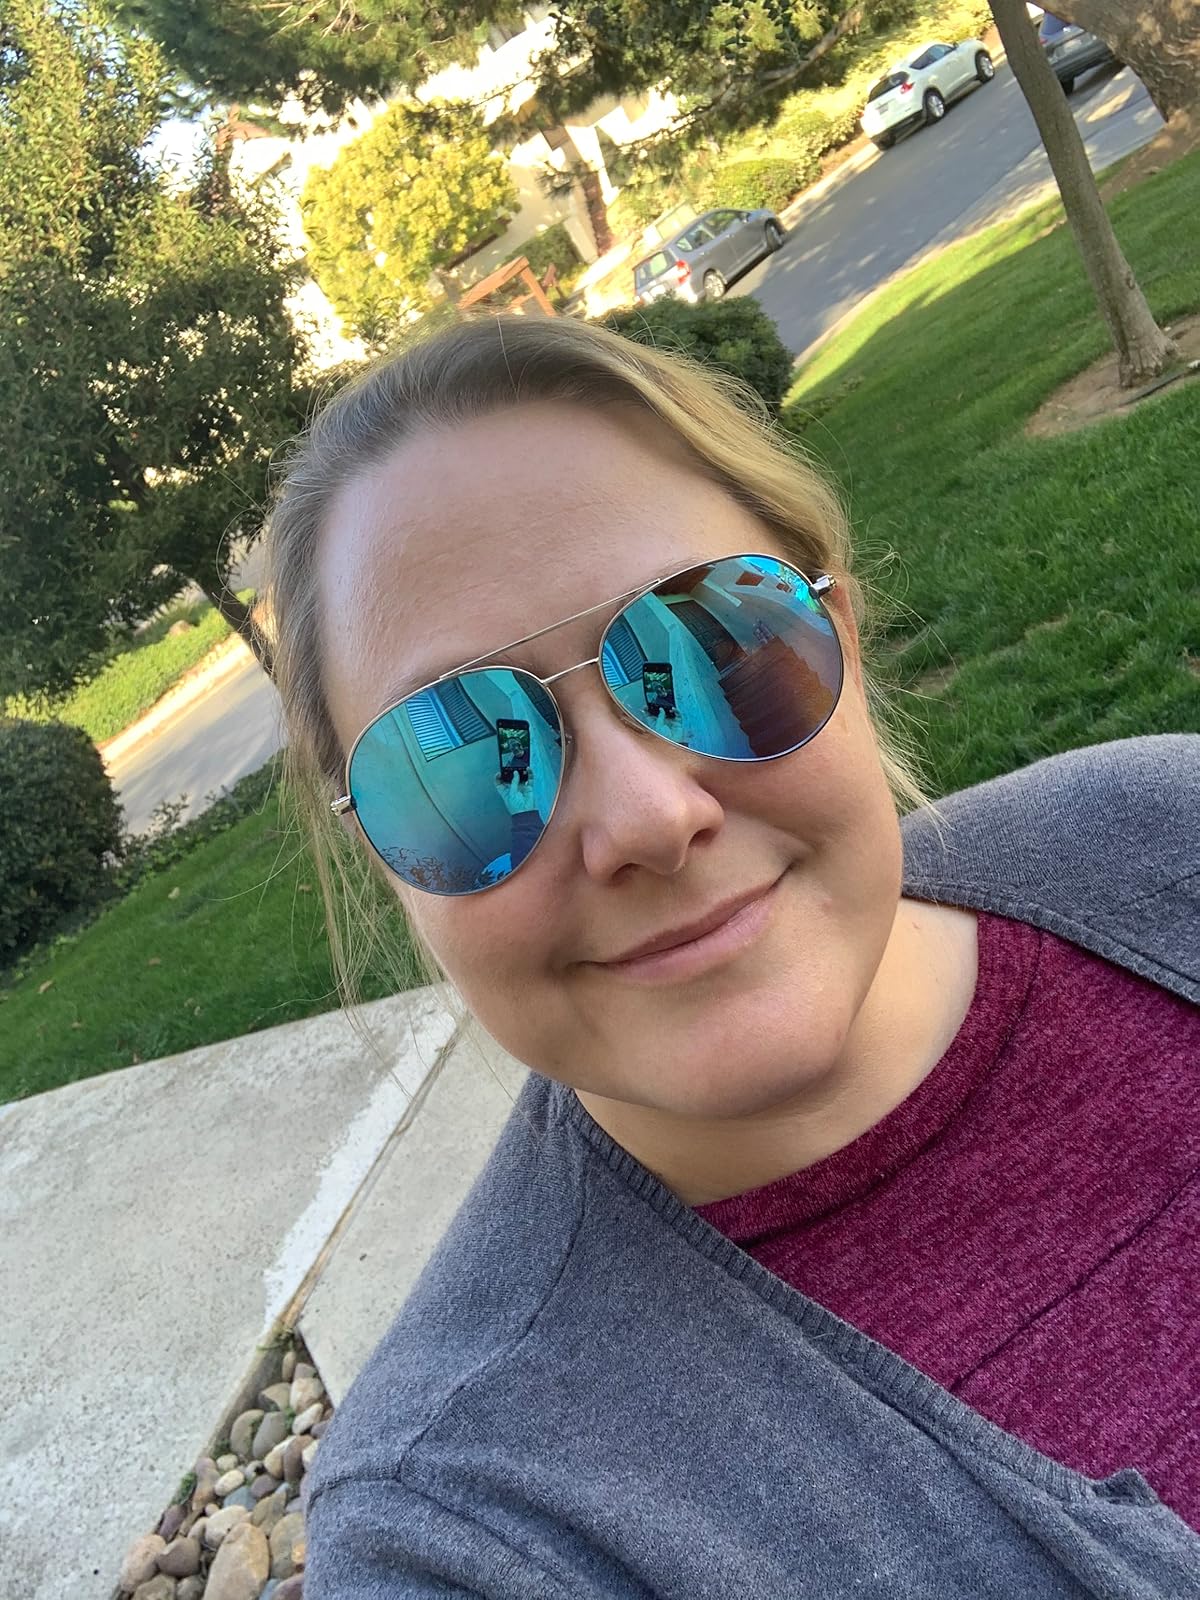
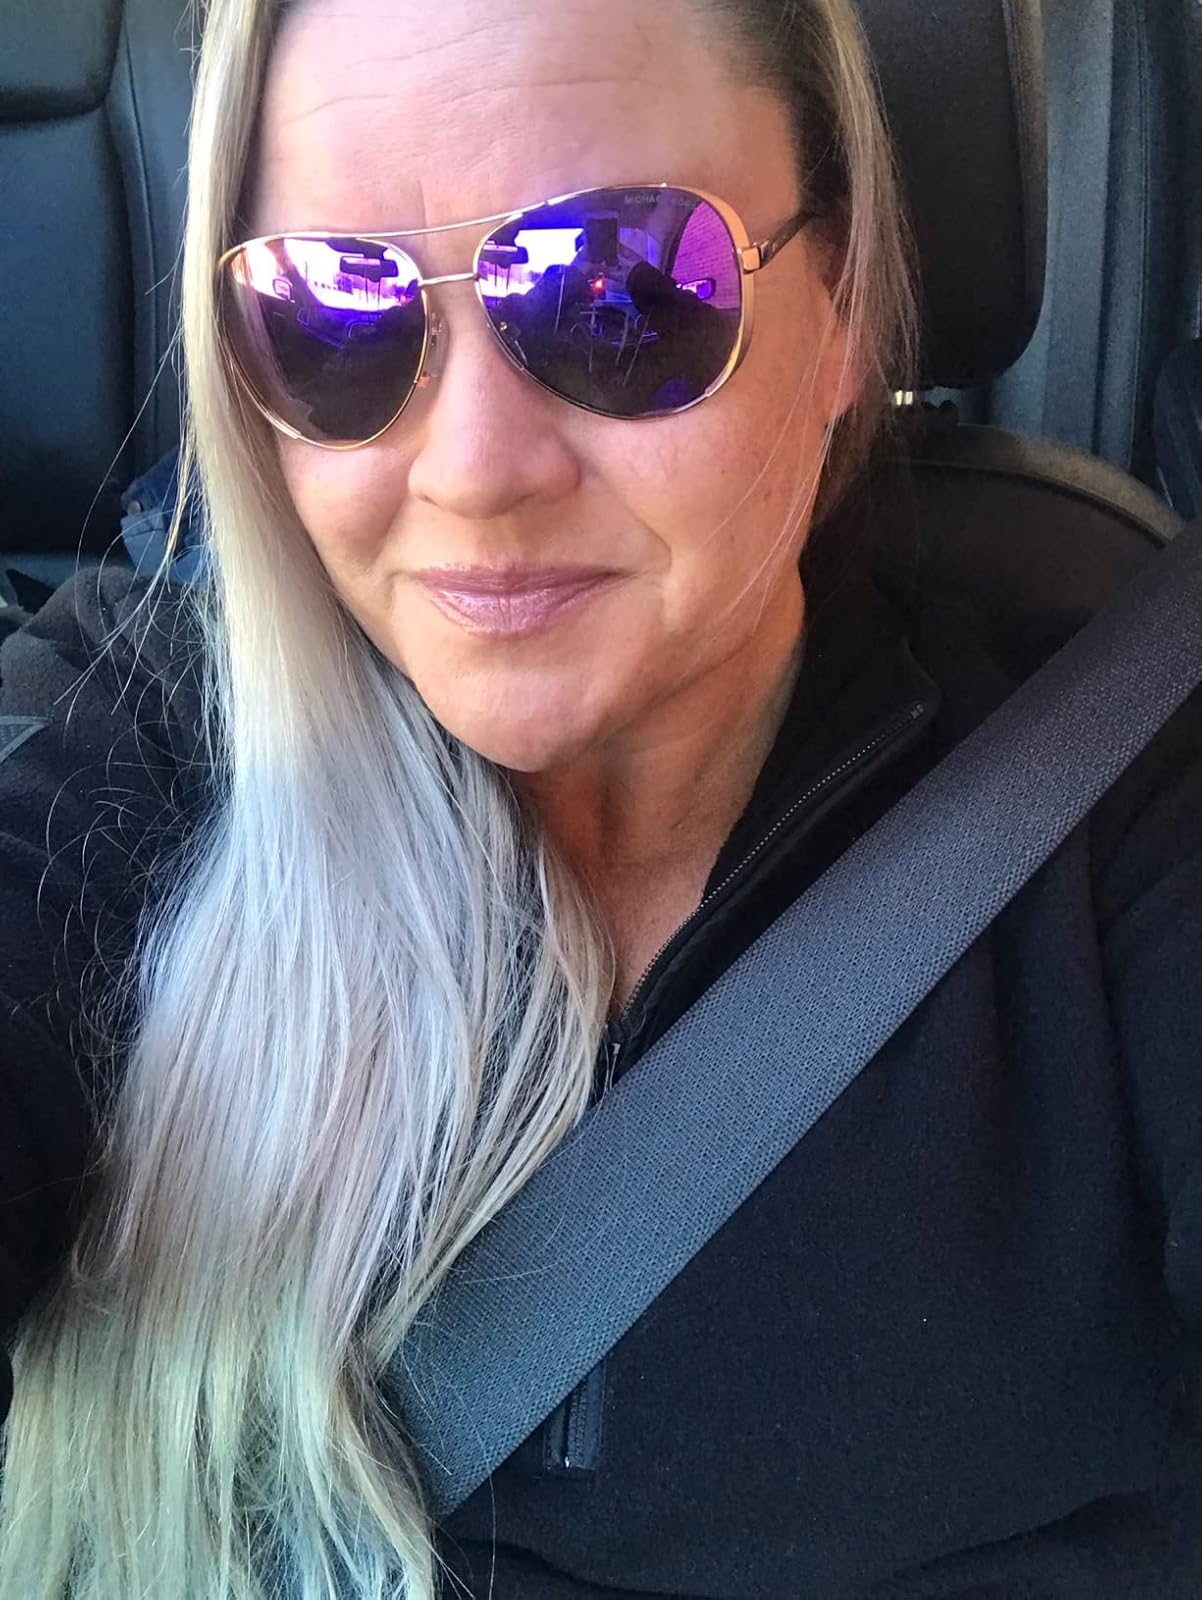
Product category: accessories_sunglasses
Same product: no